Nick Suzuki

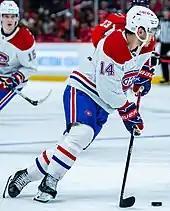
Suzuki with the Canadiens in 2021

During the ensuing 2021 Stanley Cup playoffs, Suzuki and the Canadiens would face the Toronto Maple Leafs in the first round. After Toronto took a 3–1 series lead, Suzuki scored the overtime winner in Game 5 to extend the series. Montreal would then take the series in seven games, moving on to play the Winnipeg Jets in the second round. Sweeping the Jets in four games, Suzuki for his part would contribute four goals and eight points through the first 11 games of the postseason. After defeating the Vegas Golden Knights in six games, the Canadiens faced the Tampa Bay Lightning in the 2021 Stanley Cup Finals, being the first time a Canadian team reached the Finals since the Vancouver Canucks ten years prior. The Canadiens eventually lost the series in five games, whereas Suzuki finished the postseason with seven goals and 16 points in 22 games.